Popnoname

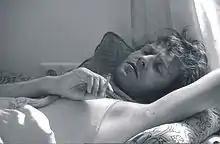
ITALIC 081 Artist Pic Popnoname

Popnoname is the artist name of Jens-Uwe Beyer (born 1978 in Fehmarn). He lives in Cologne.